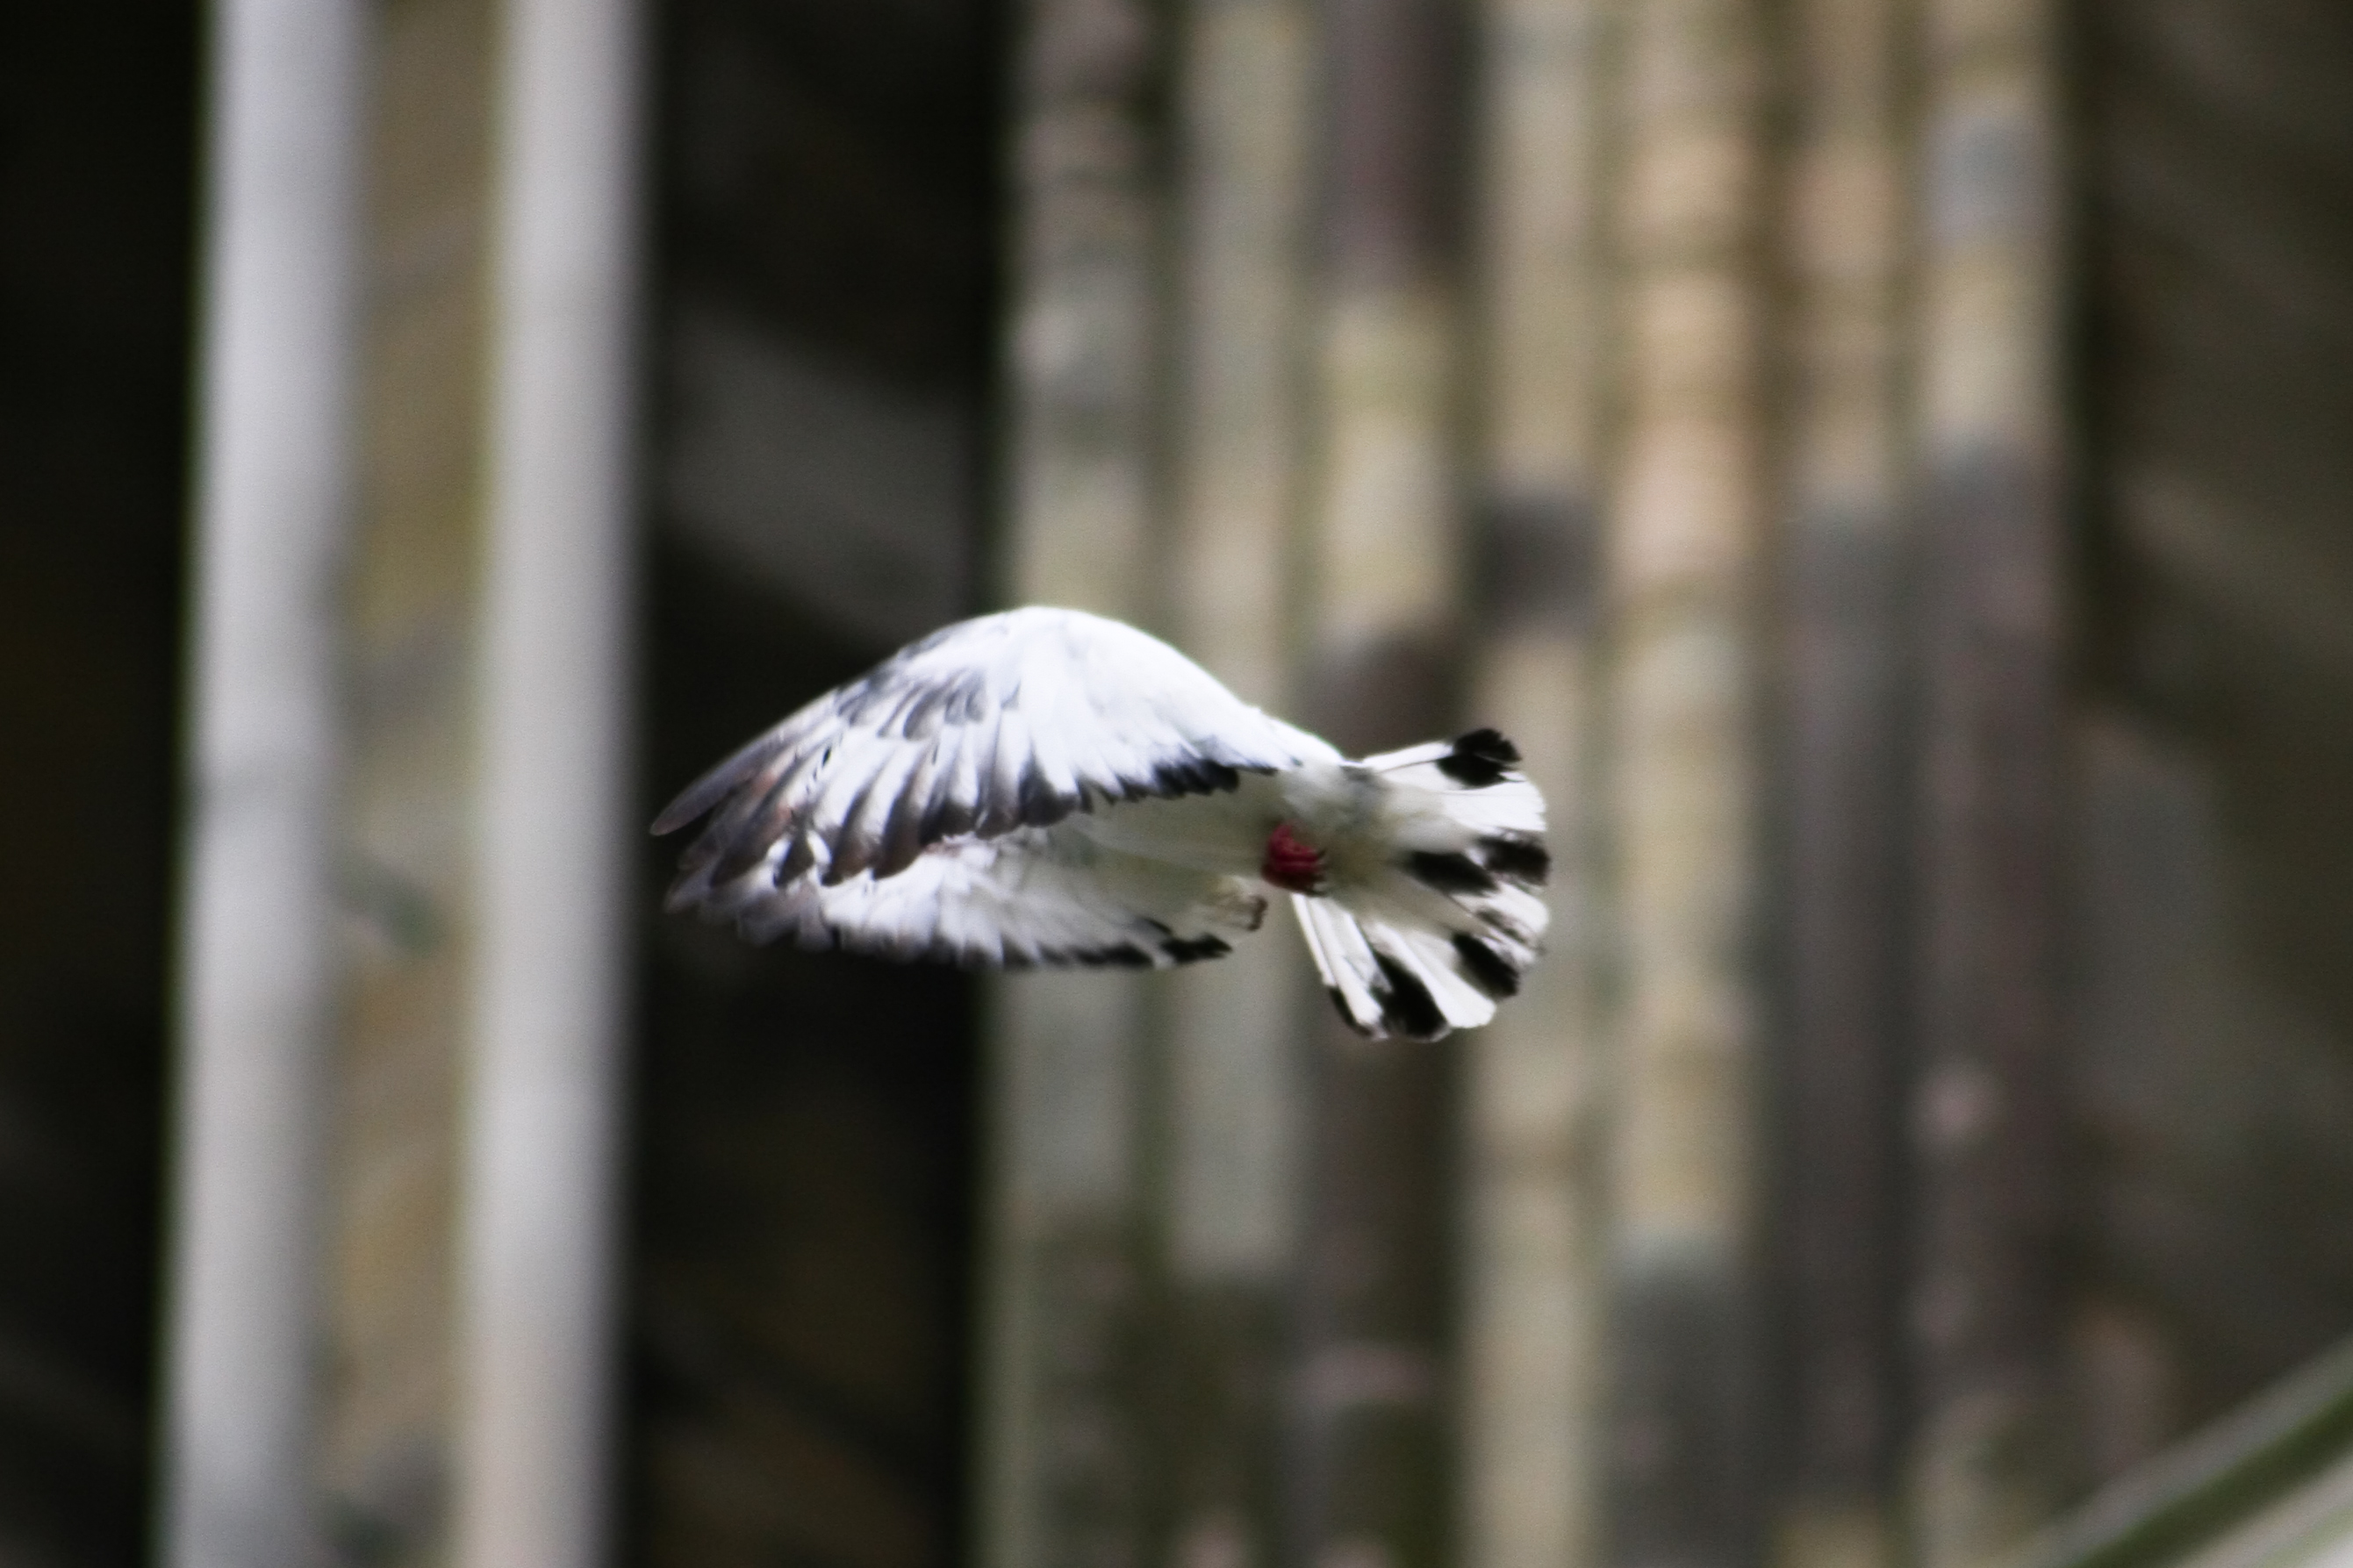
bird, wing, wildlife, beak, flight, fauna, pigeon, wings, vertebrate